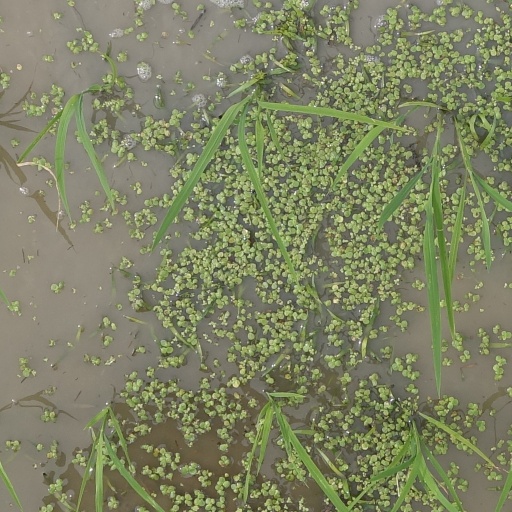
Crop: rice